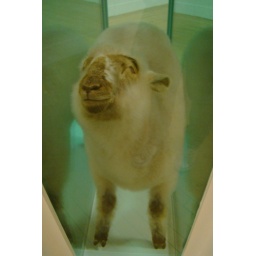
Damien Hirst has trapped me in a glass box